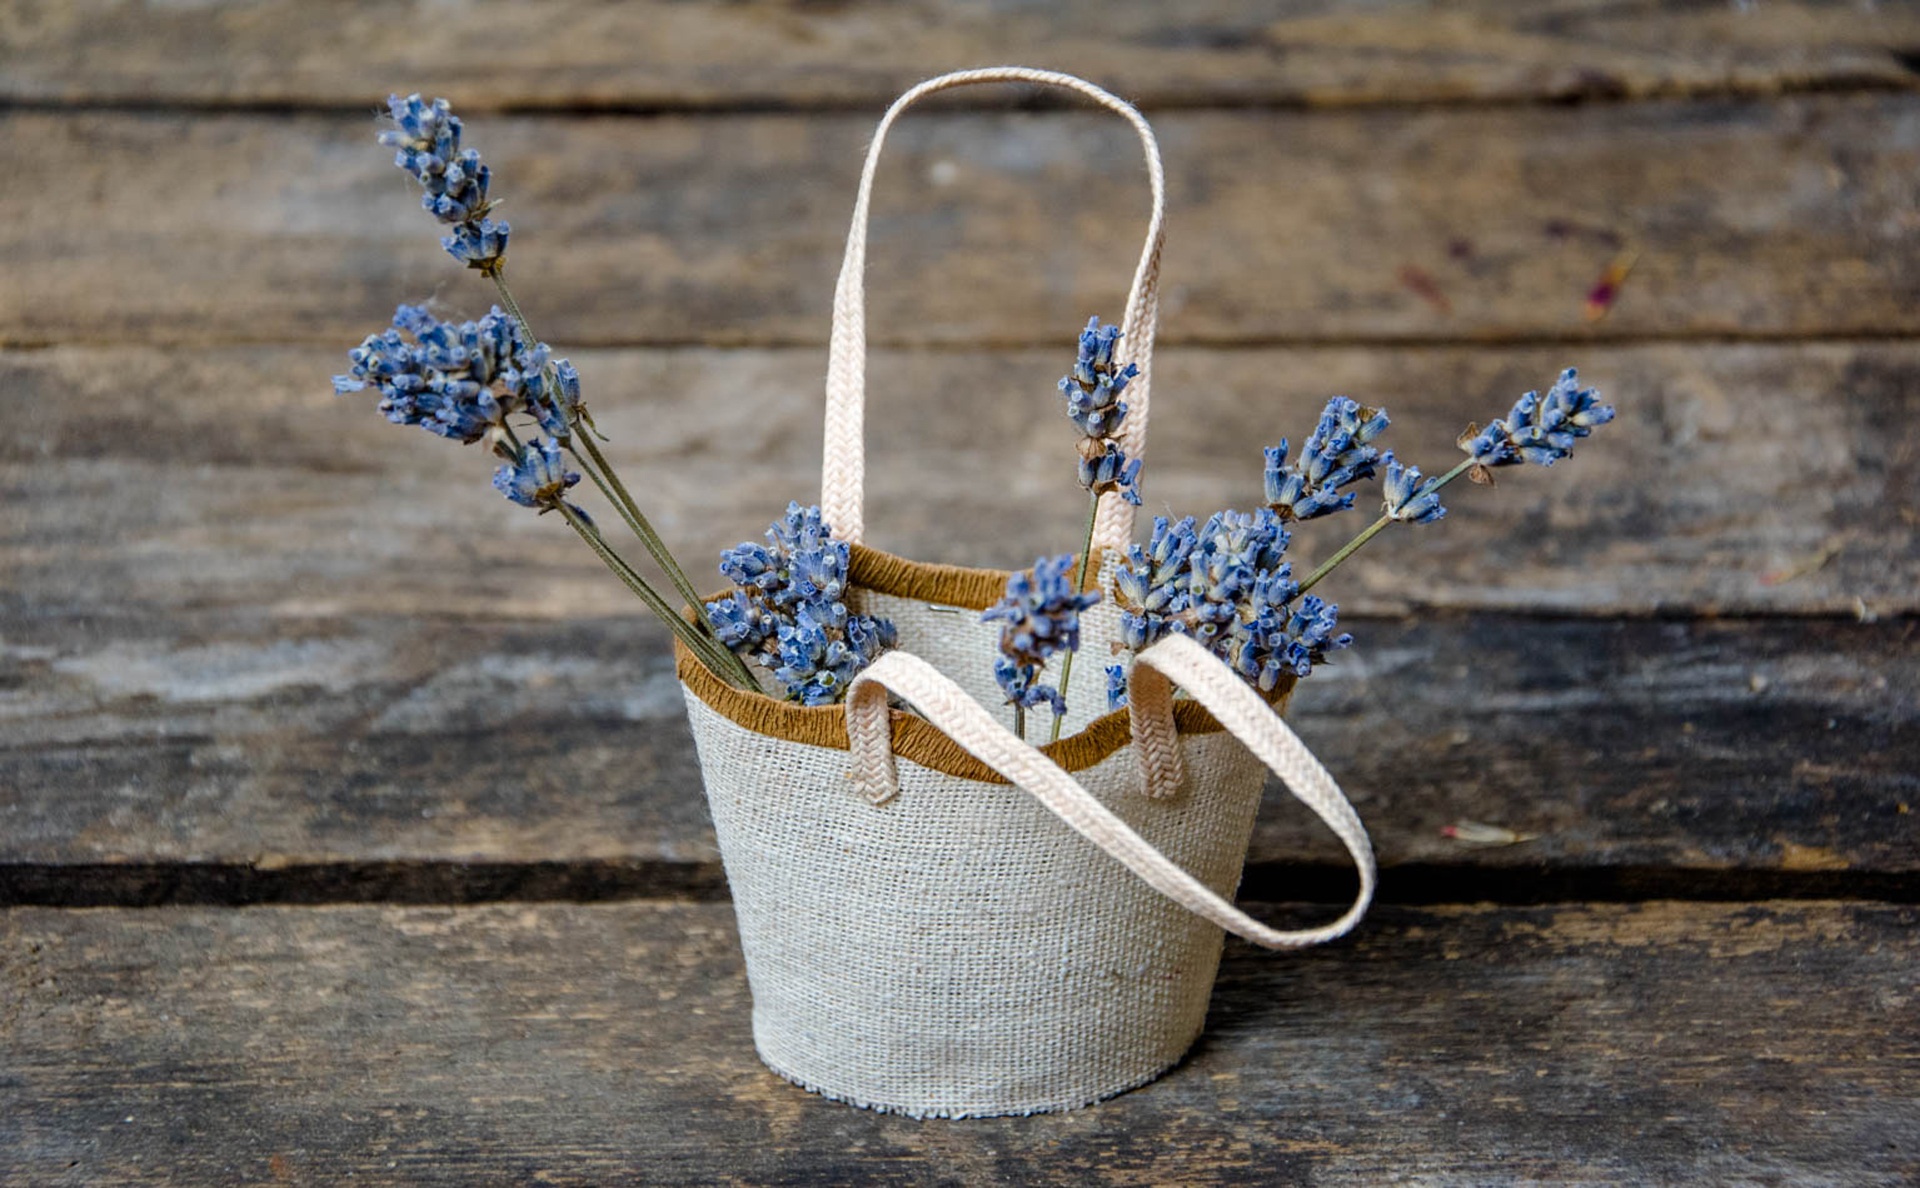
flower, blue, basket, bead, lavender, necklace, jewellery, art, violet, earrings, composition, fashion accessory